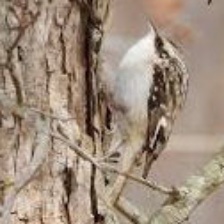
Species: BROWN CREPPER
Scientific name: CERTHIA AMERICANA